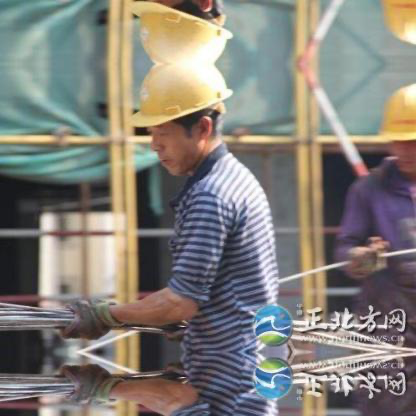
Objects in the image:
label: helmet
label: helmet
label: helmet
label: helmet